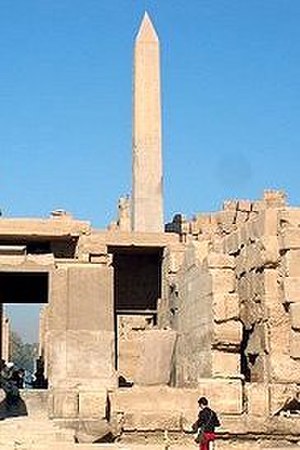
Obelisk
Obelisk i Luxor, Egypten.
En obelisk er en høj, slank søjle med kvadratisk tværsnit, der spidser til opad og afsluttes med en pyramideformet top. Oprindeligt var obelisken skåret ud som en sammenhængende sten, en såkaldt monolit, i poleret granit. De fleste af de store, moderne obelisker er støbt eller dannet af flere sten.